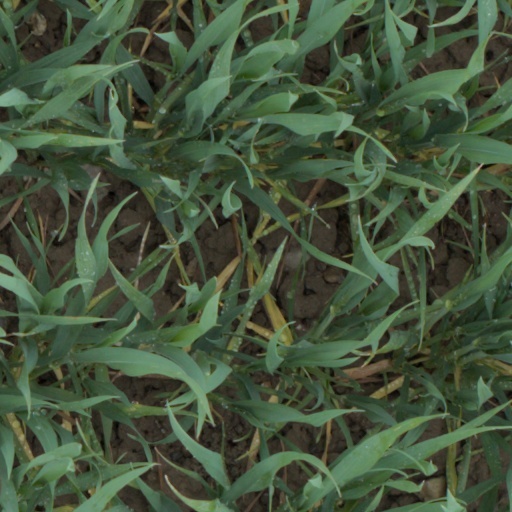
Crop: wheat